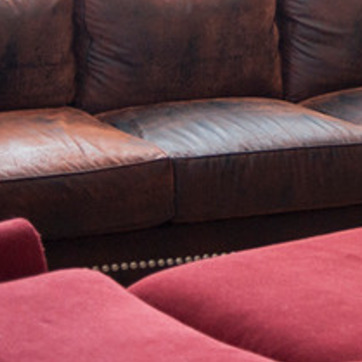
Material: leather